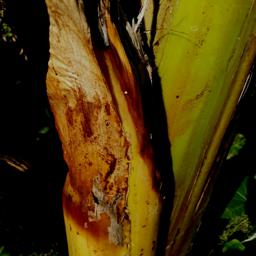
Label: PSEUDOSTEM WEEVIL